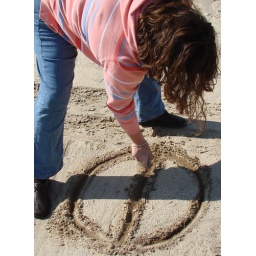
gary's peace sign in the sand